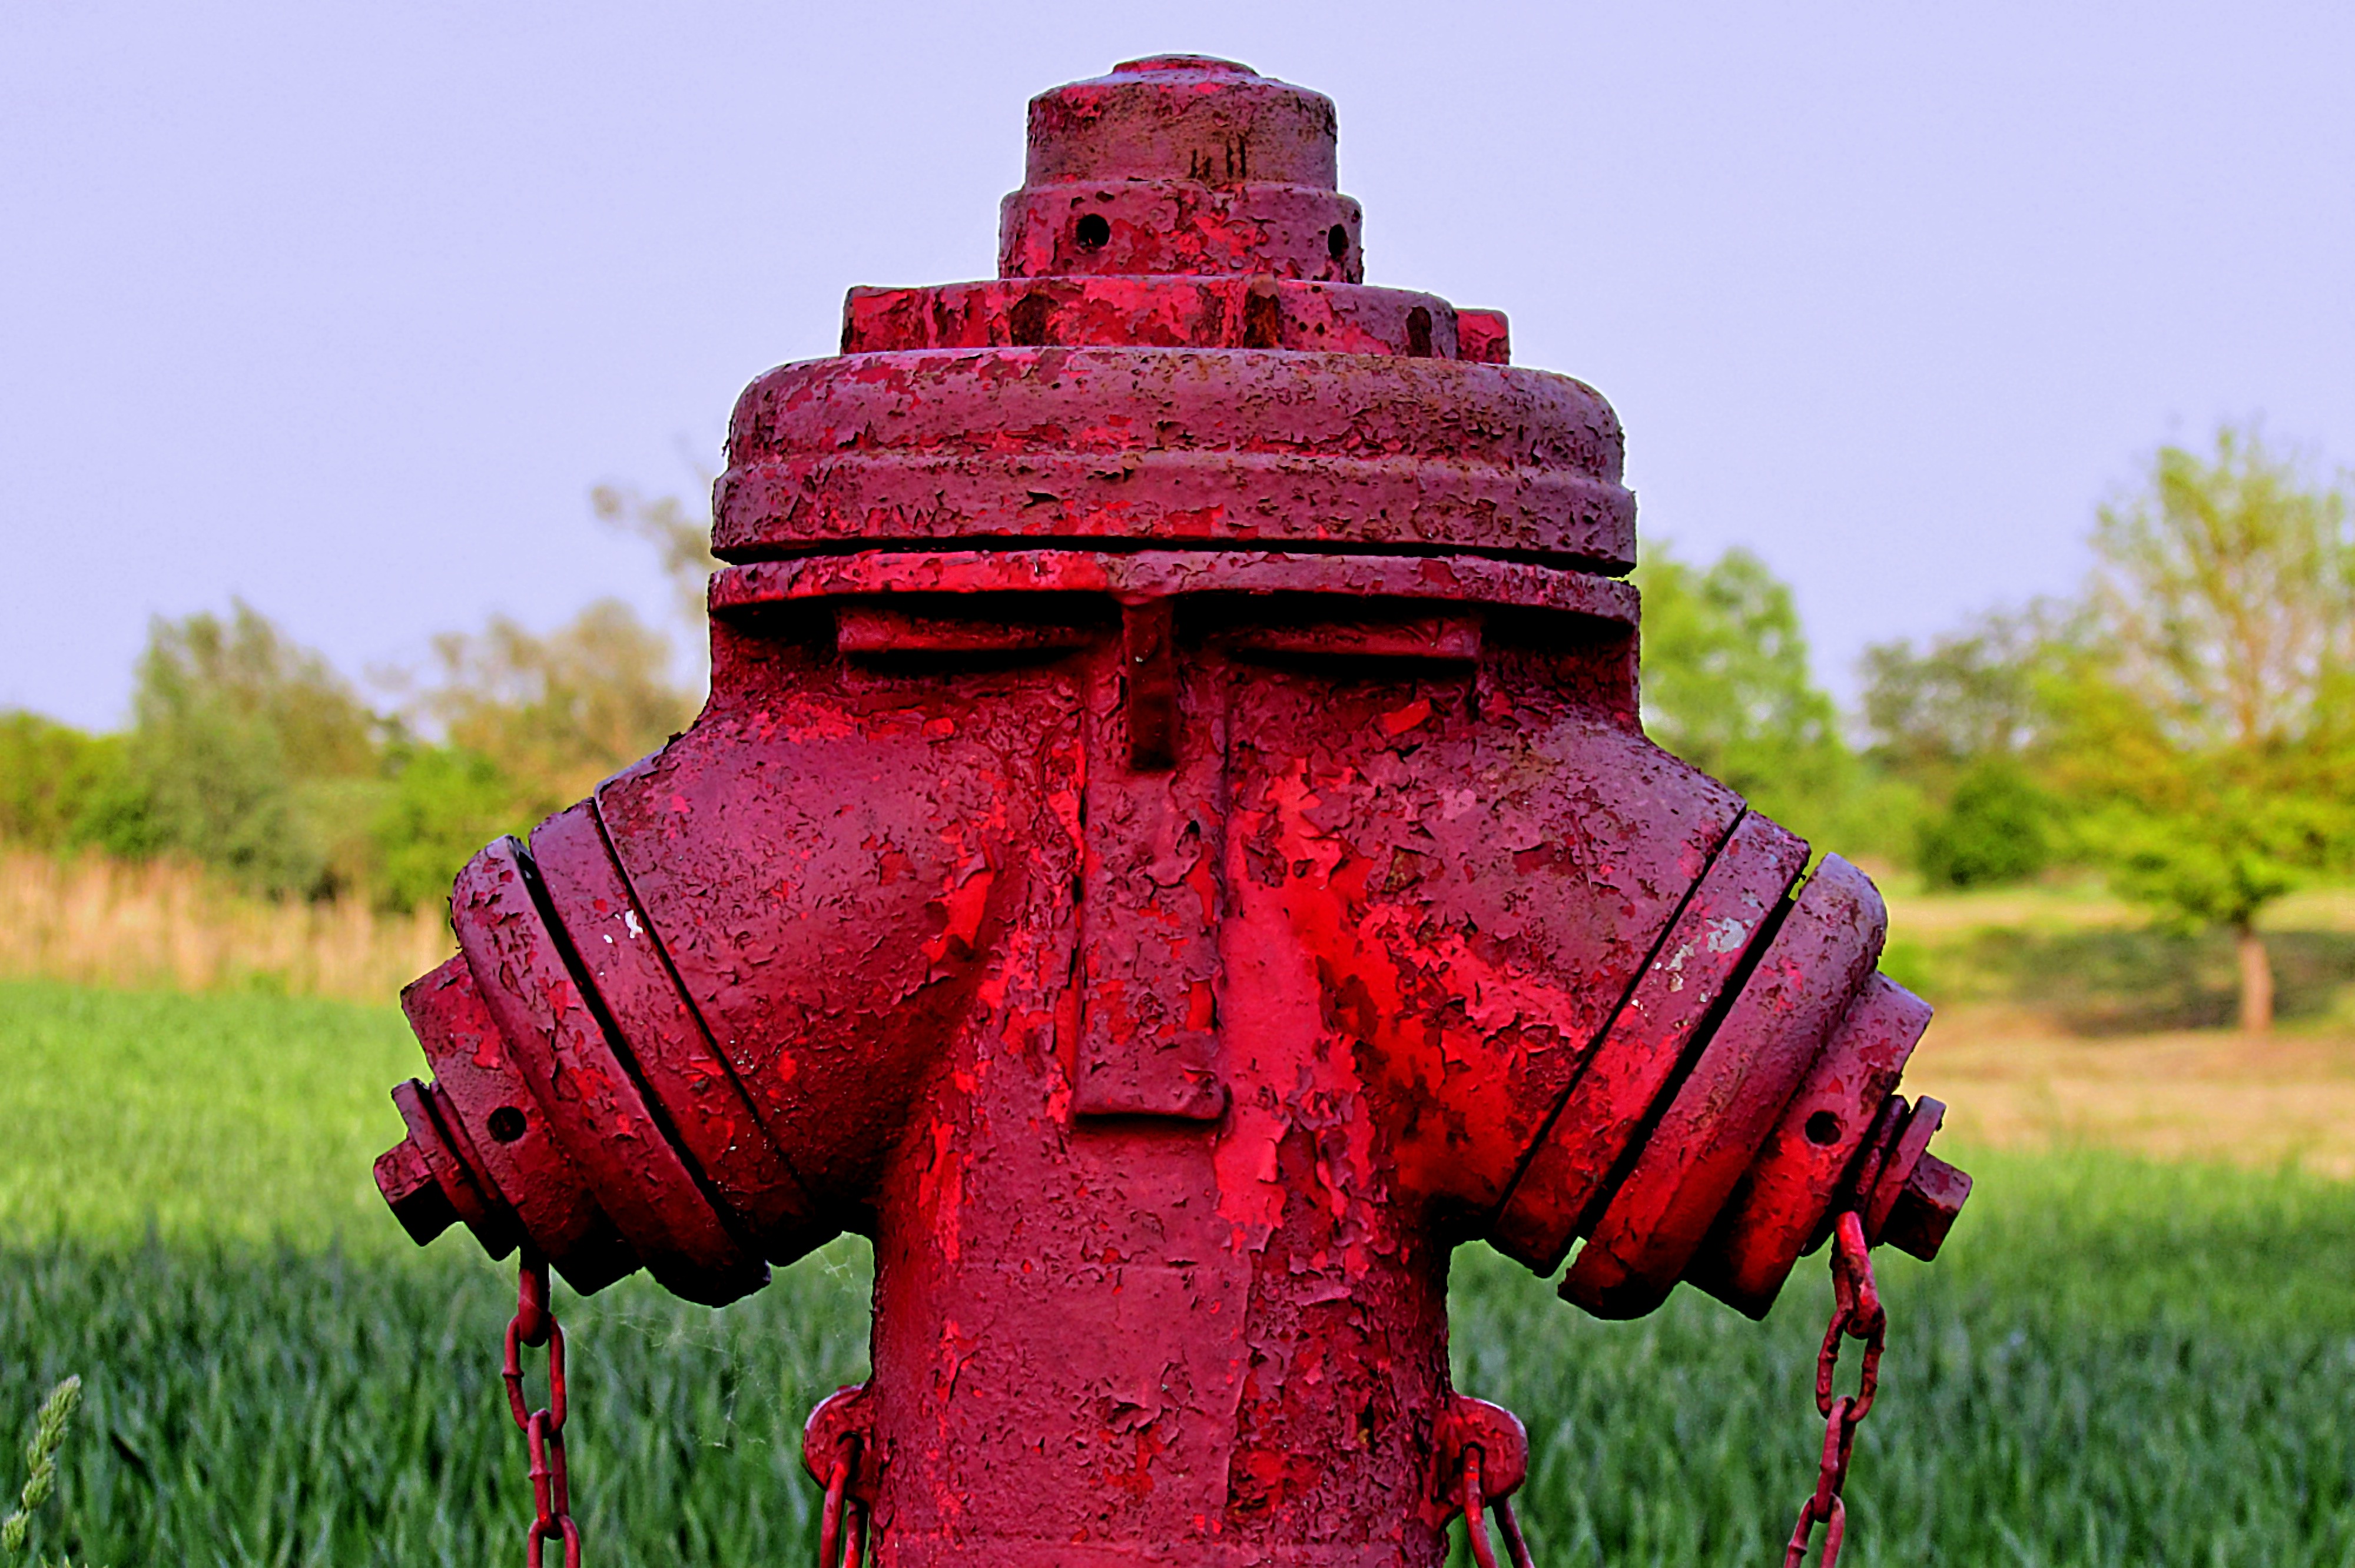
flower, statue, red, agriculture, fire hydrant, temple, hydrant, rural area, hdr image, water connection, fire extinguishing system